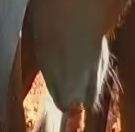
Face region: mouth_nostrils (mouth_chin_nostrils_and_profile)
Pain indicator: not_present